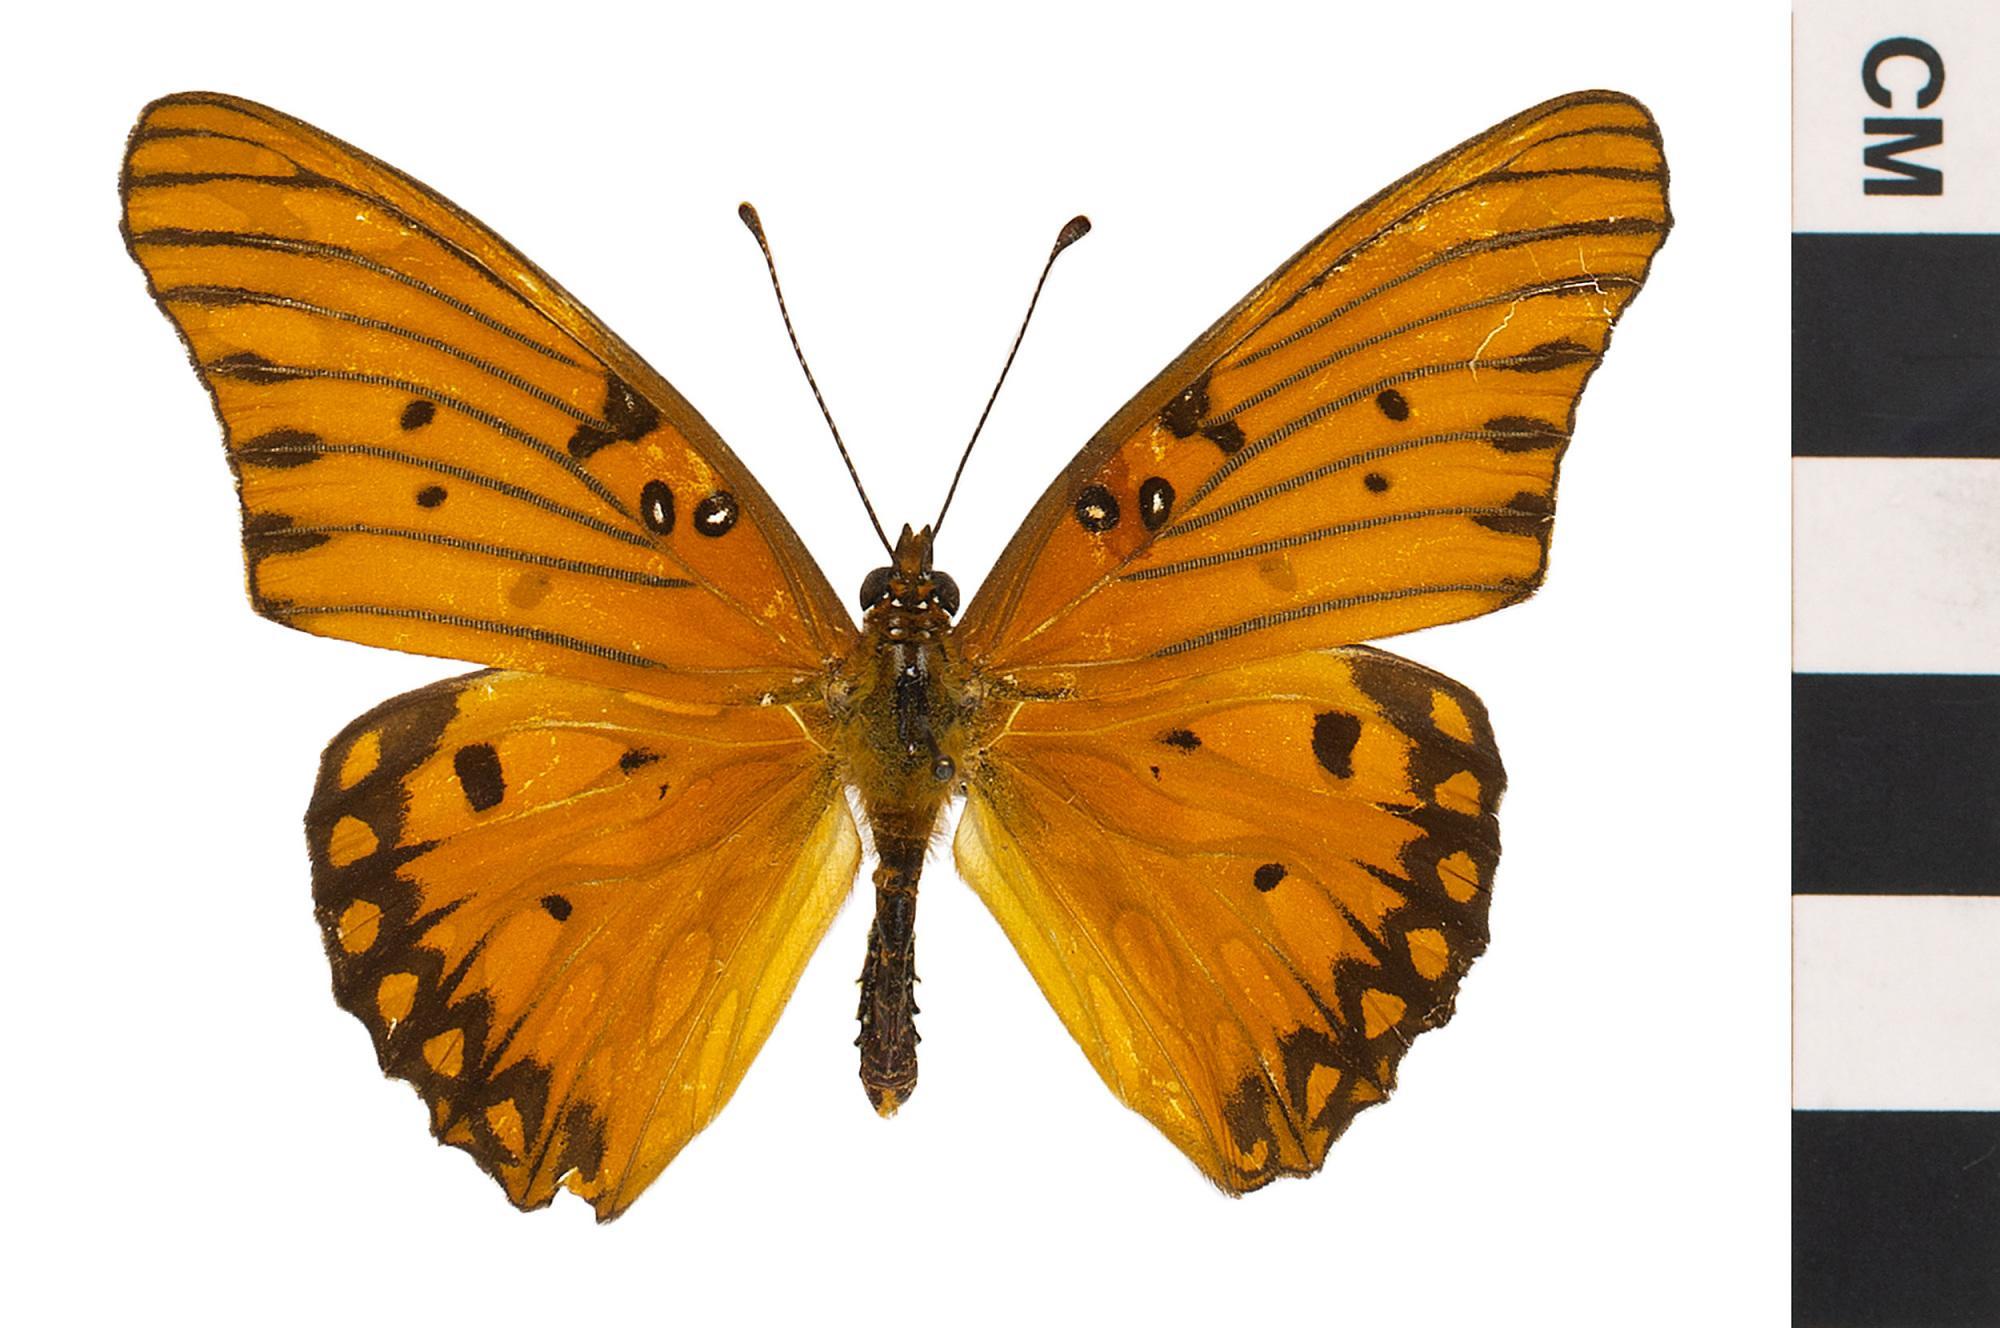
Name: Gulf Fritillary
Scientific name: Agraulis vanillae
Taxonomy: Animalia, Arthropoda, Hexapoda, Insecta, Lepidoptera, Nymphalidae, Heliconinae